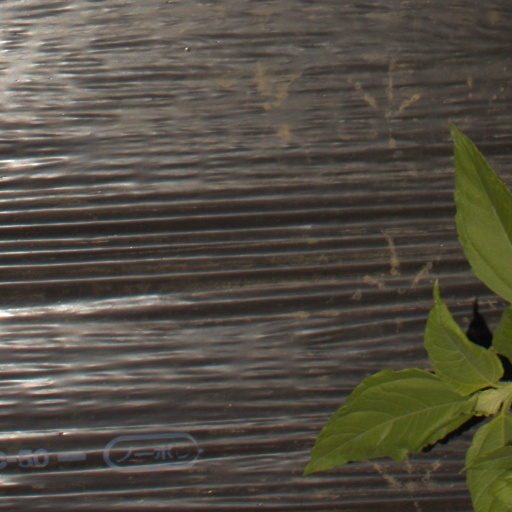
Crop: Jerusalem artichoke